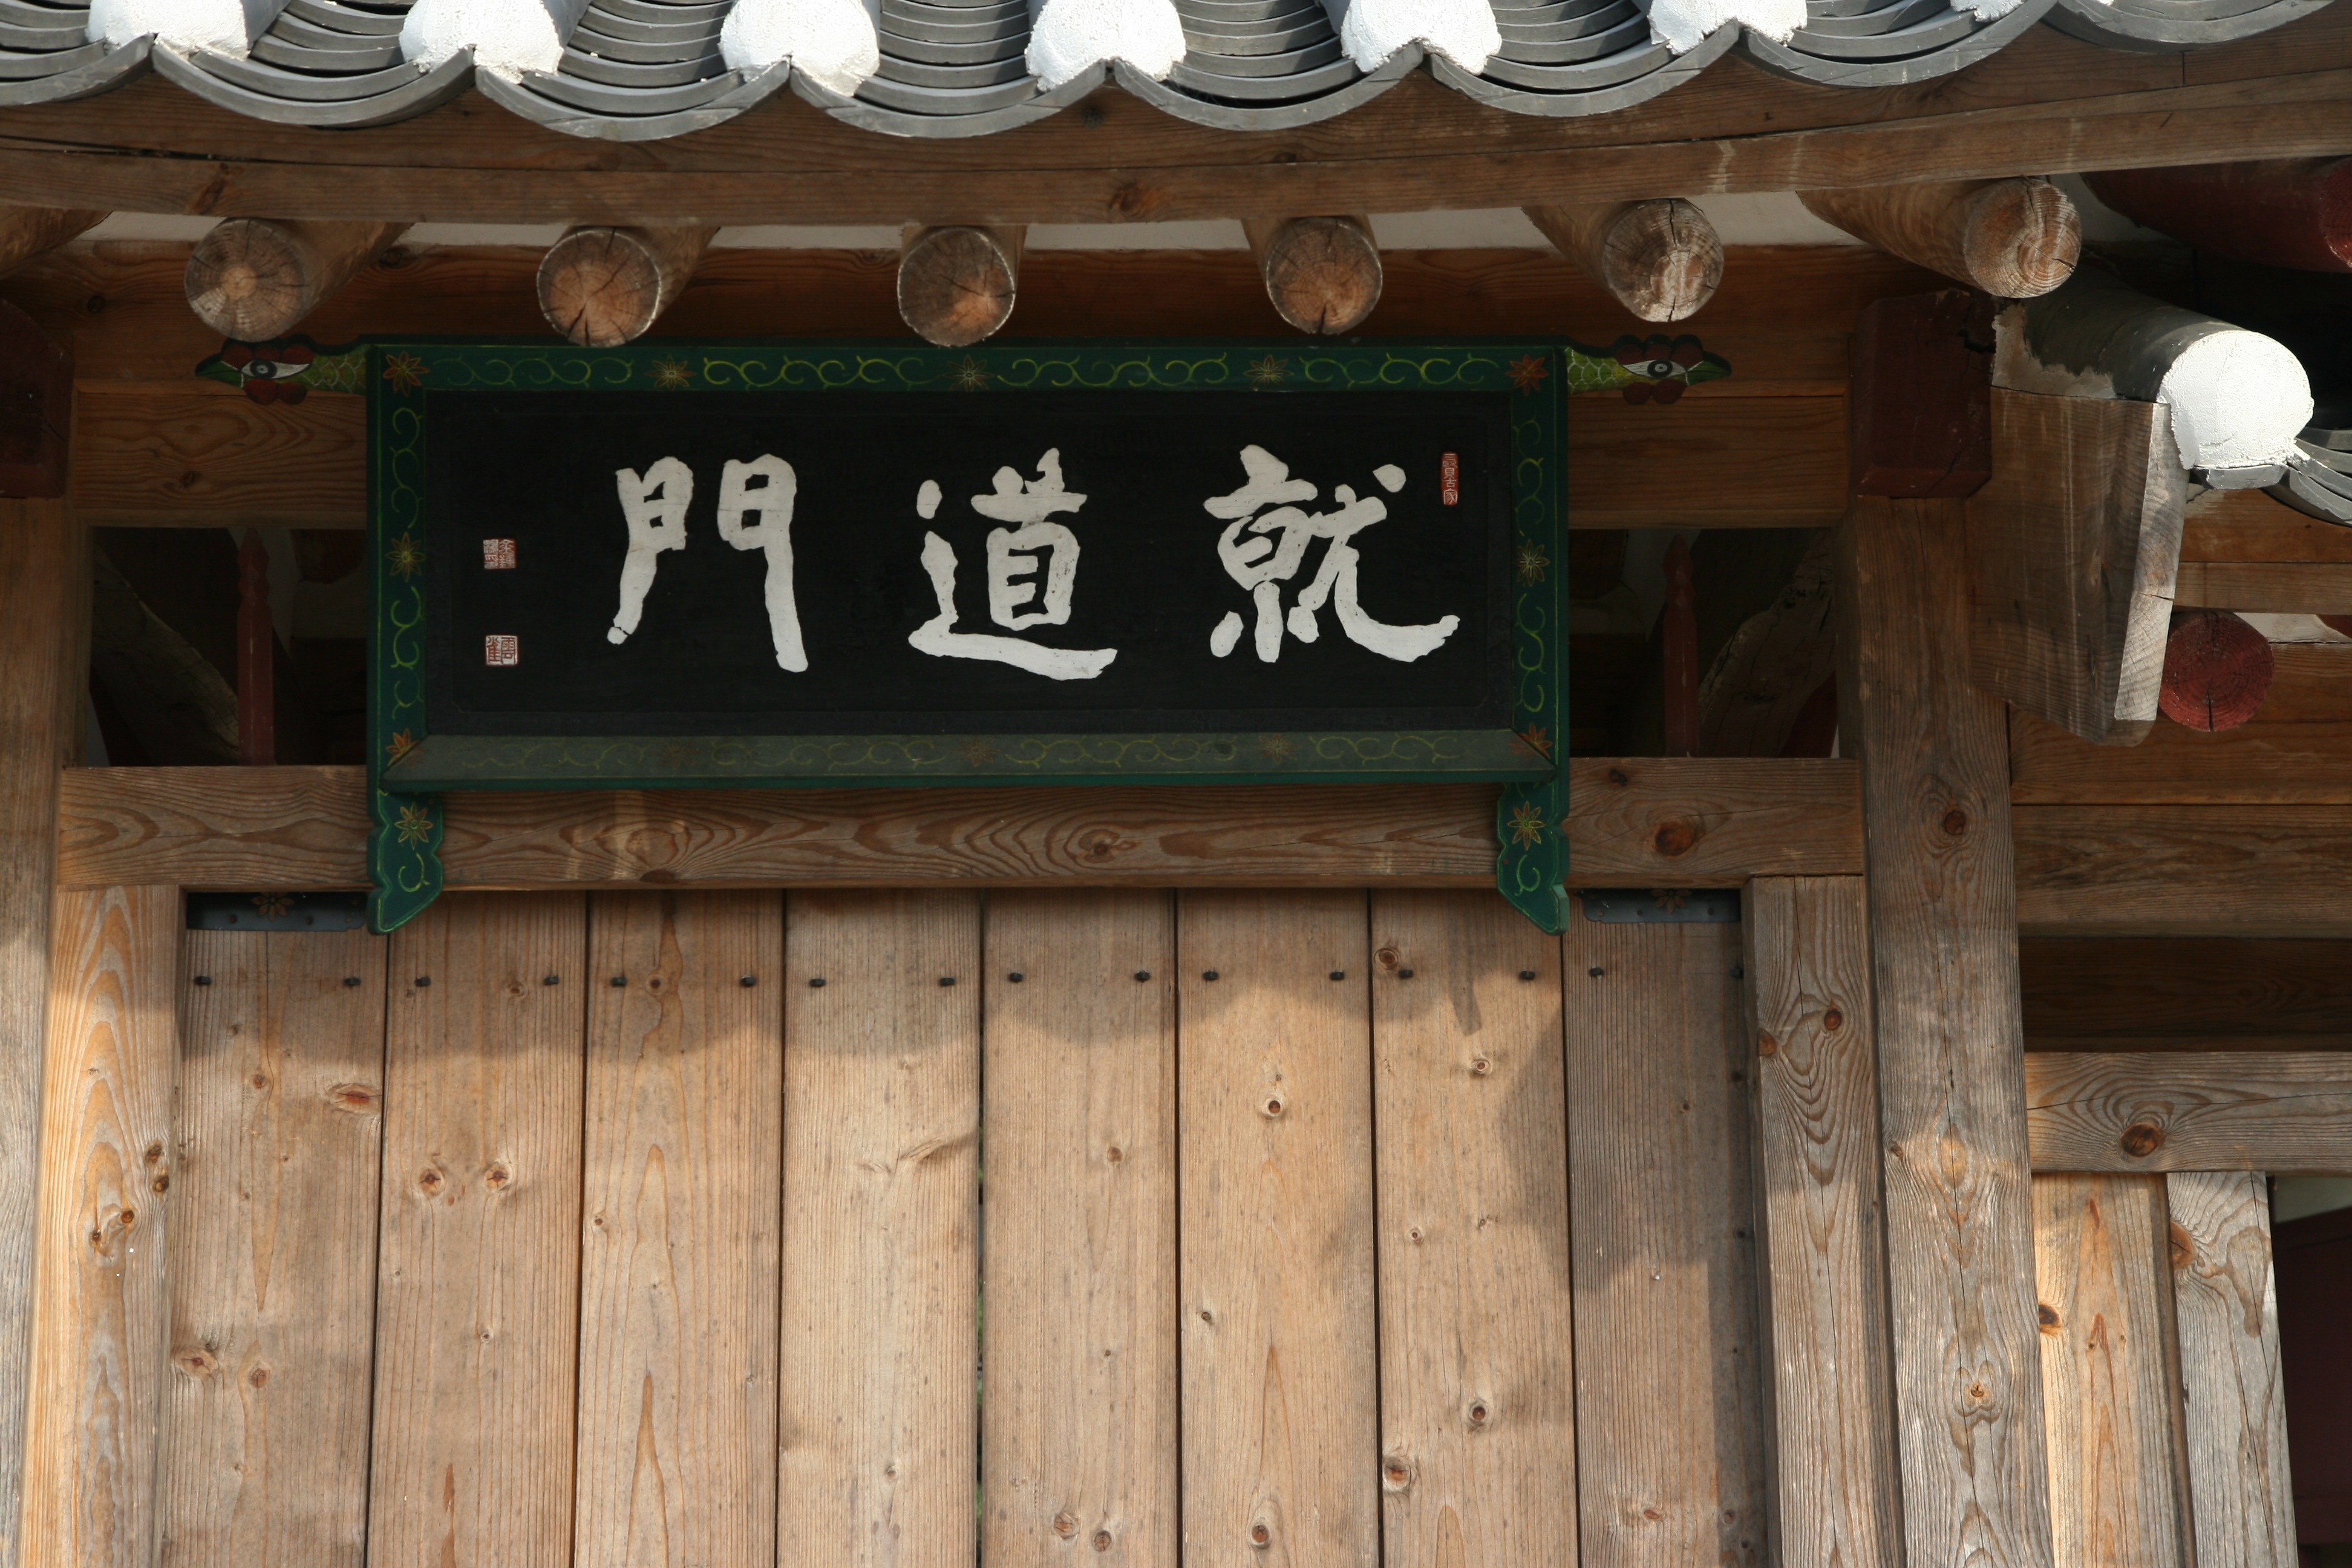
wood, temple, stall, shrine, calligraphy, hanok, shinto shrine, county edition